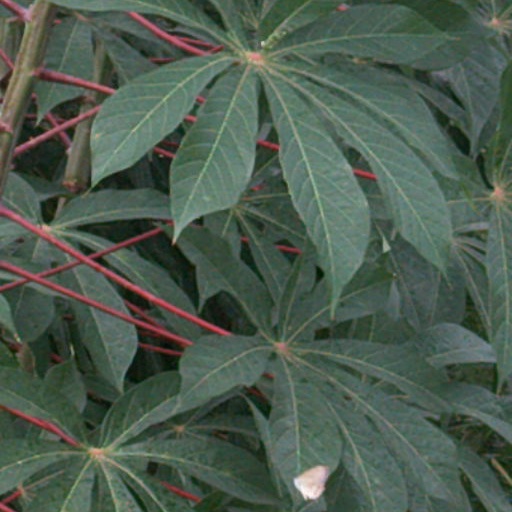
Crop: cassava